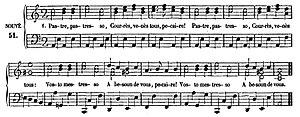
Partition de Pastres e pastresso
L'histoire de la littérature provençale fait partie de la littérature occitane et comprend l'ensemble des œuvres écrites en langue d'oc par des auteurs liés à la Provence ou employant le provençal.